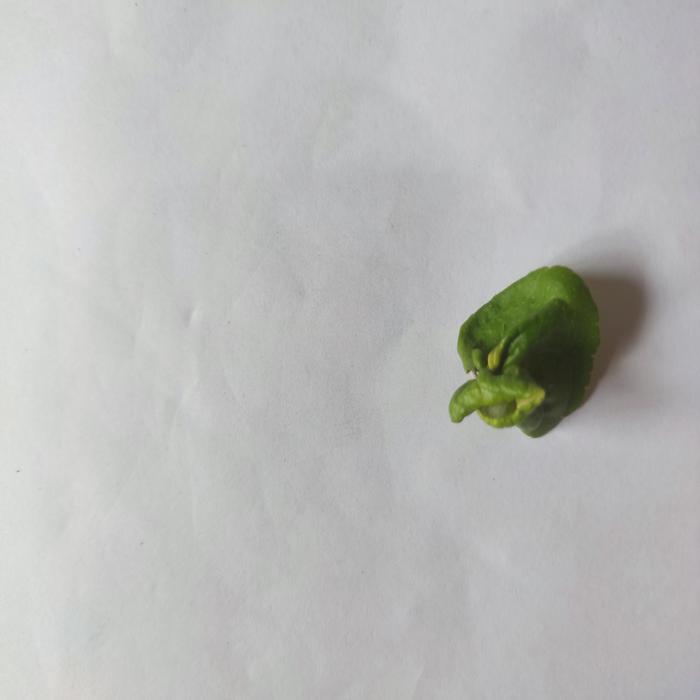
Crop: Lemon
Leaf condition: Leaf_Curl